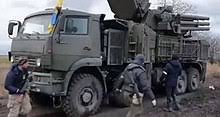
Label: Air Defense